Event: Nepal Earthquake
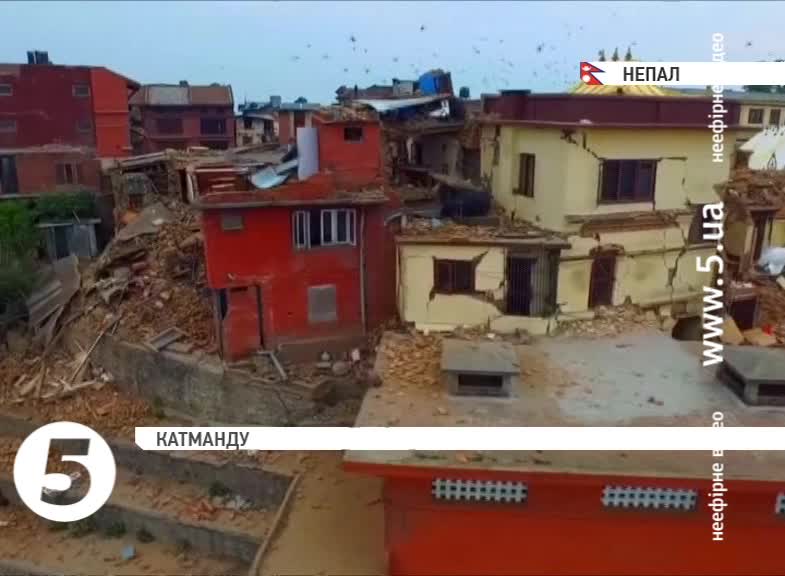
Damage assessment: damage